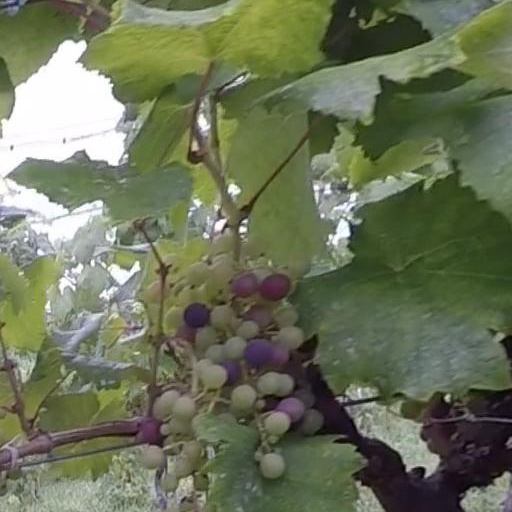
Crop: grape